Jaime Romero

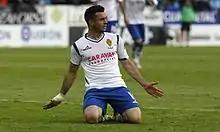
Romero celebrates a goal for Zaragoza

Jaime Romero Gómez (born 31 July 1990) is a Spanish professional footballer who plays as a left winger.